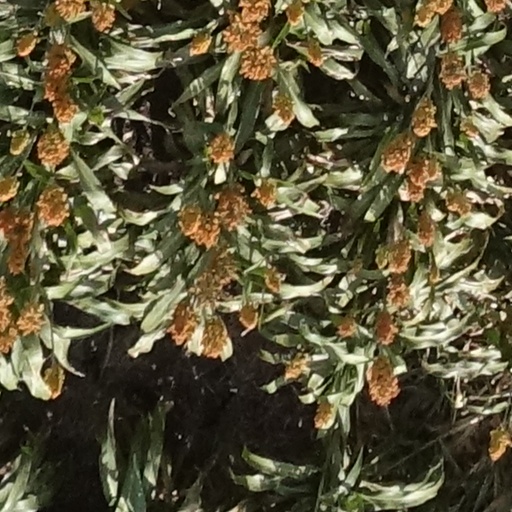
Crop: sorghum